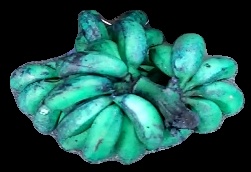
Variety: rasbale
Grade: grade3